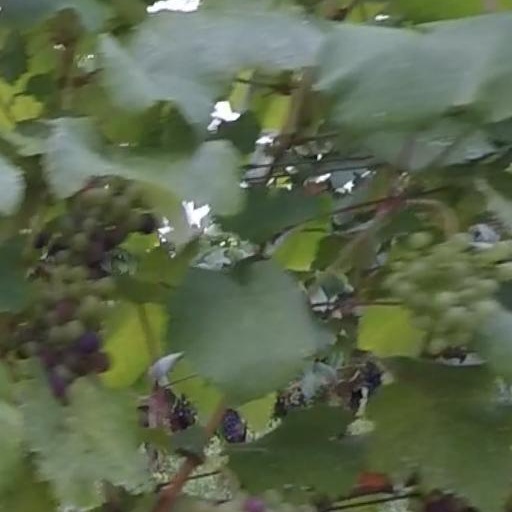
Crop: grape